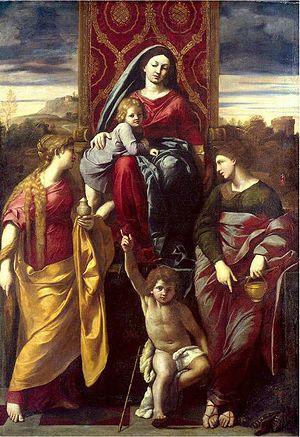
Antonio Marziale Carracci, en français Antoine Carrache, est un peintre italien, le fils naturel d'Agostino Carracci, peintre réputé lui aussi de la famille d'artistes italiens des Carracci, et élève de ce dernier et de son oncle Annibale Carracci.